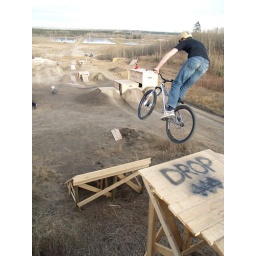
matt los dropping in at red deer bike park